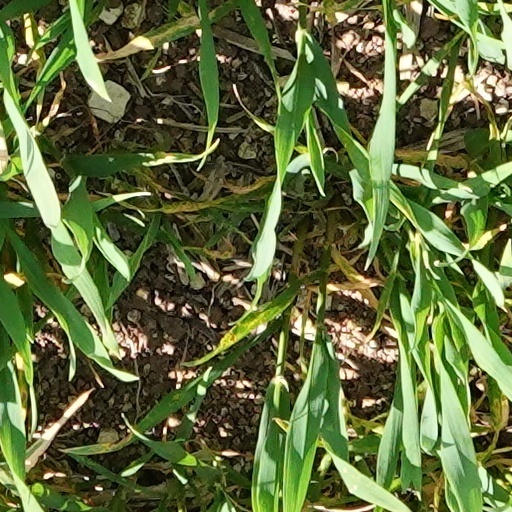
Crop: wheat